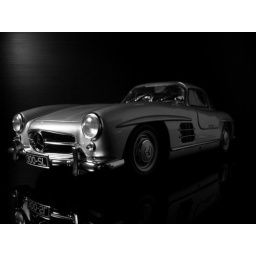
1:18 by Minichamps, photographed in black &amp;amp; white